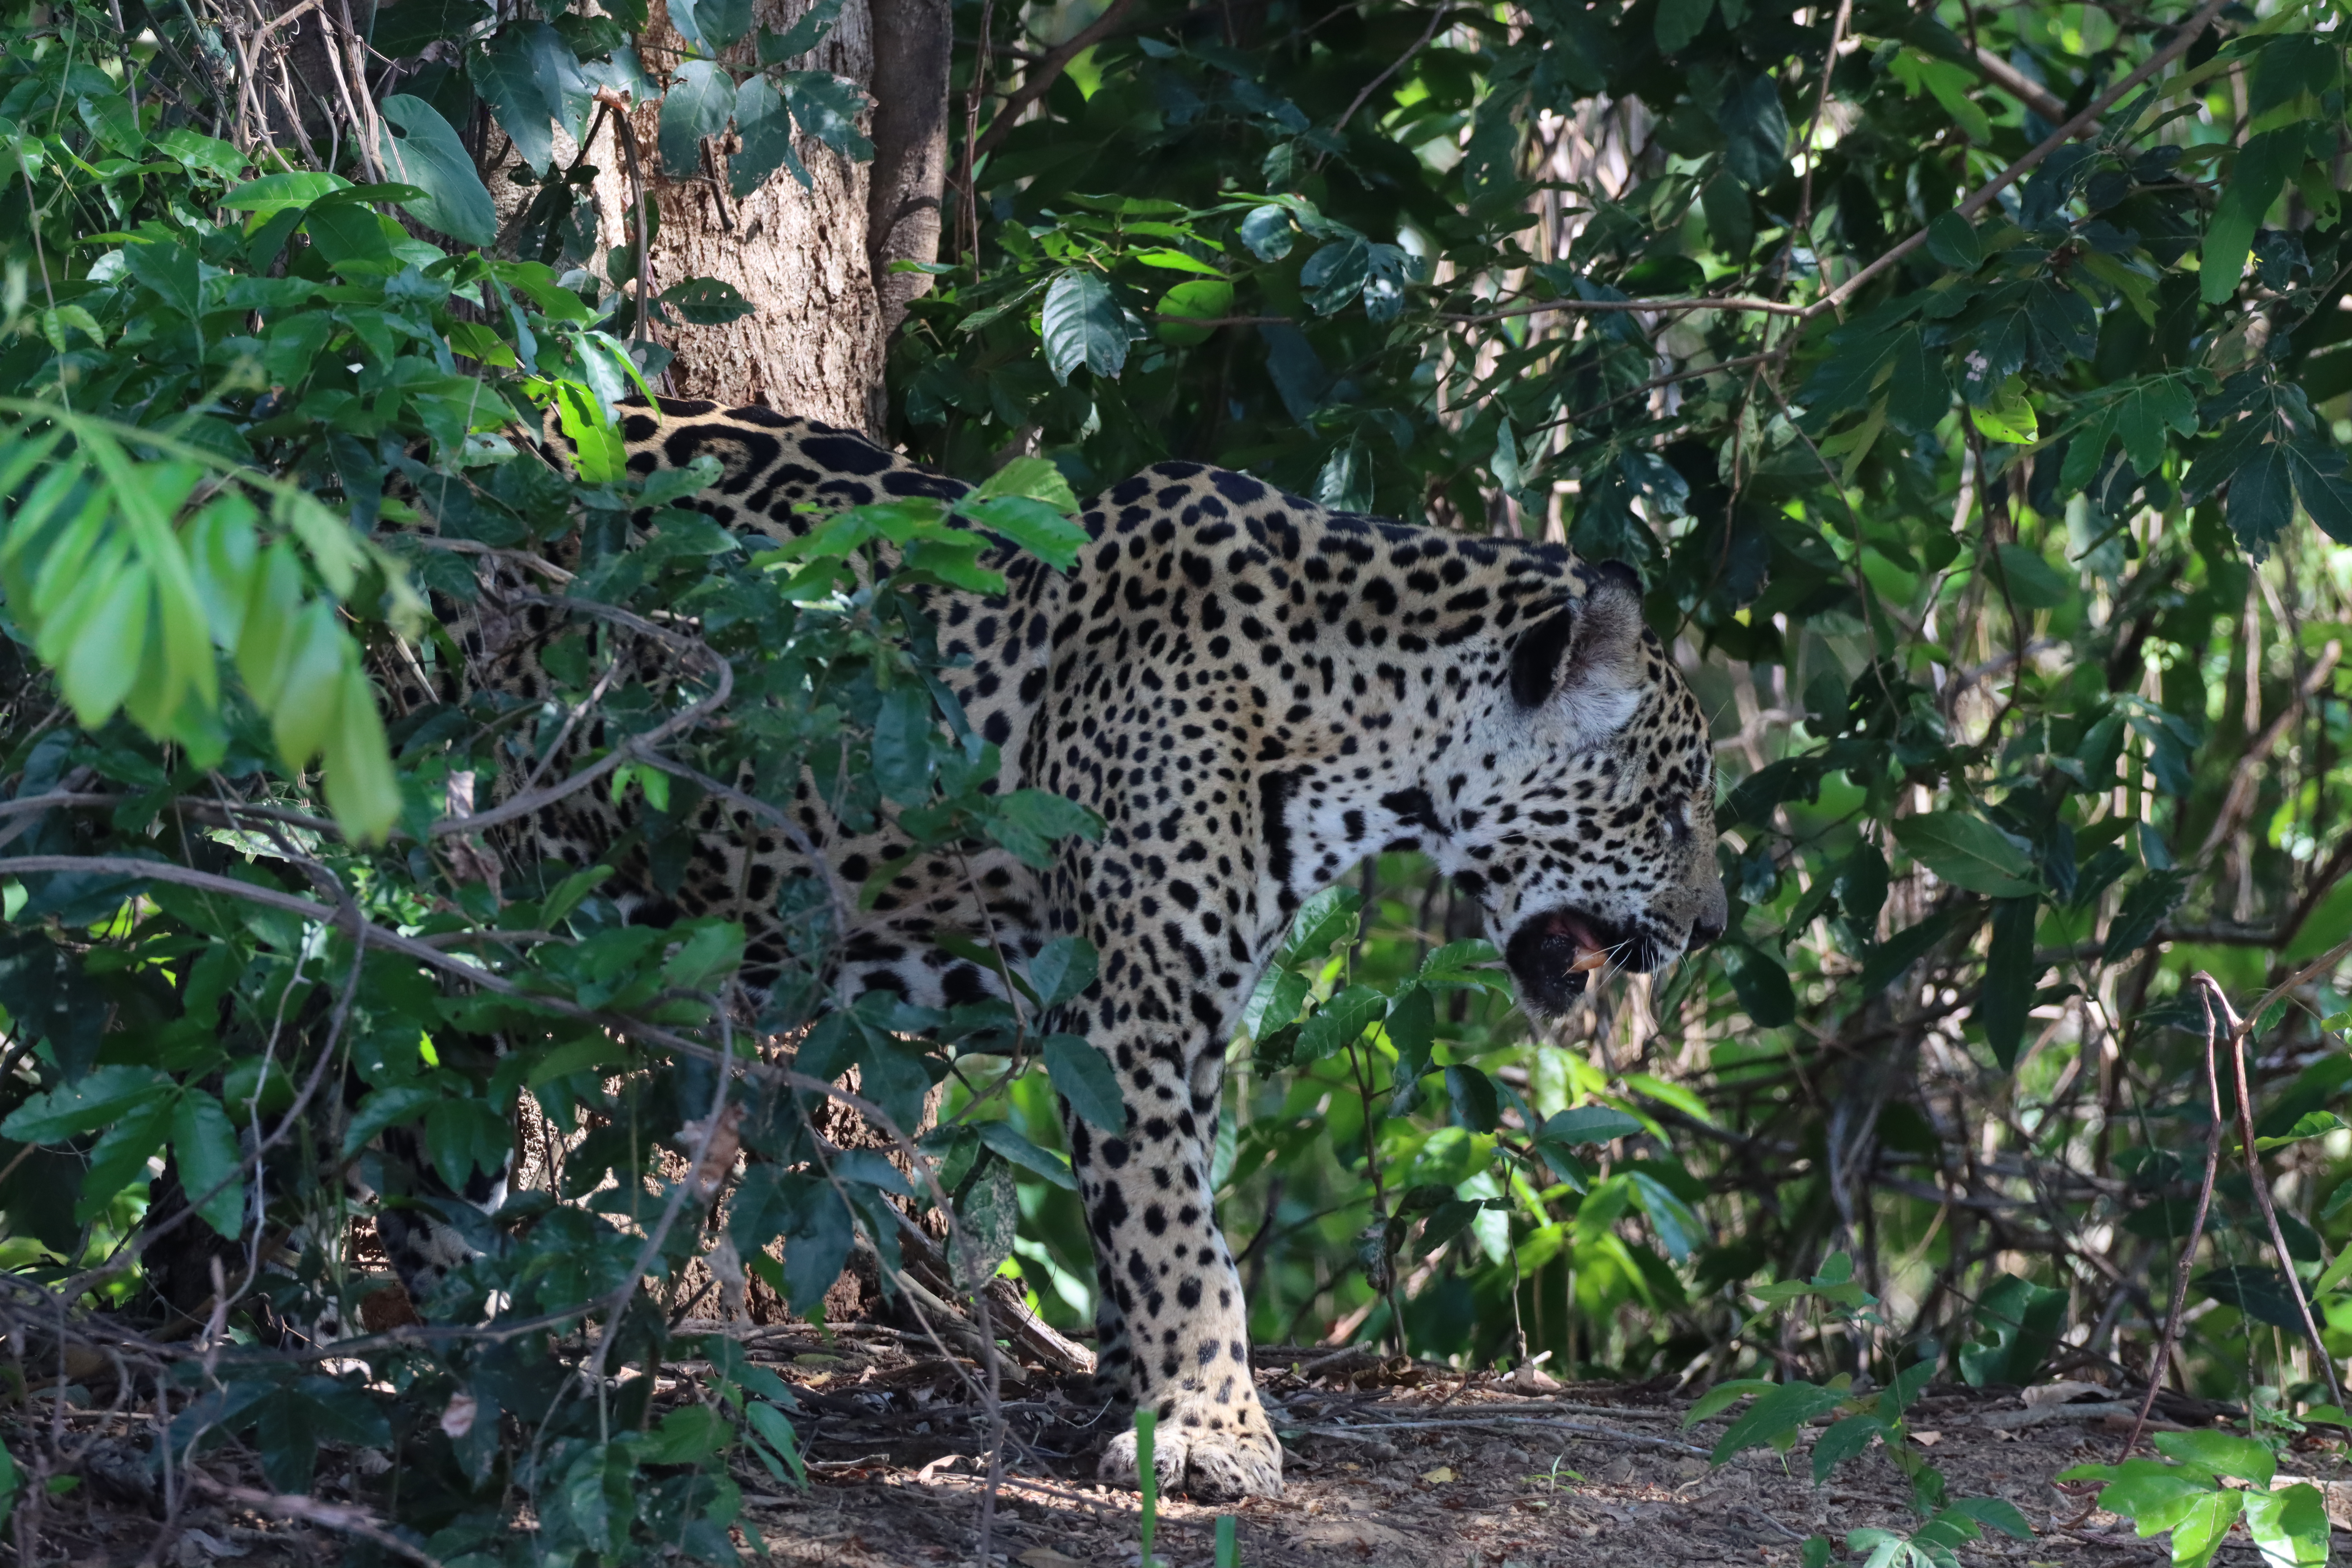
Jaguar: Katniss